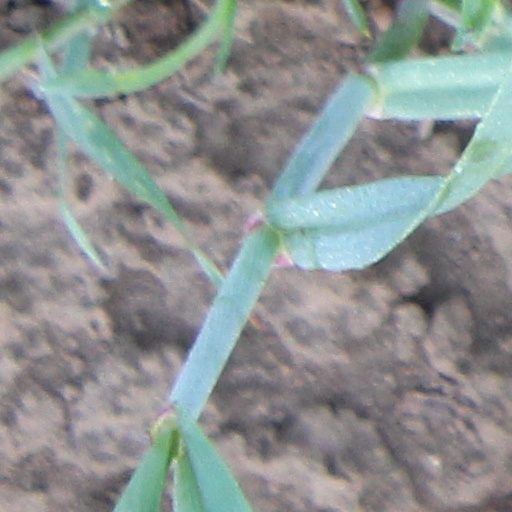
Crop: wheat